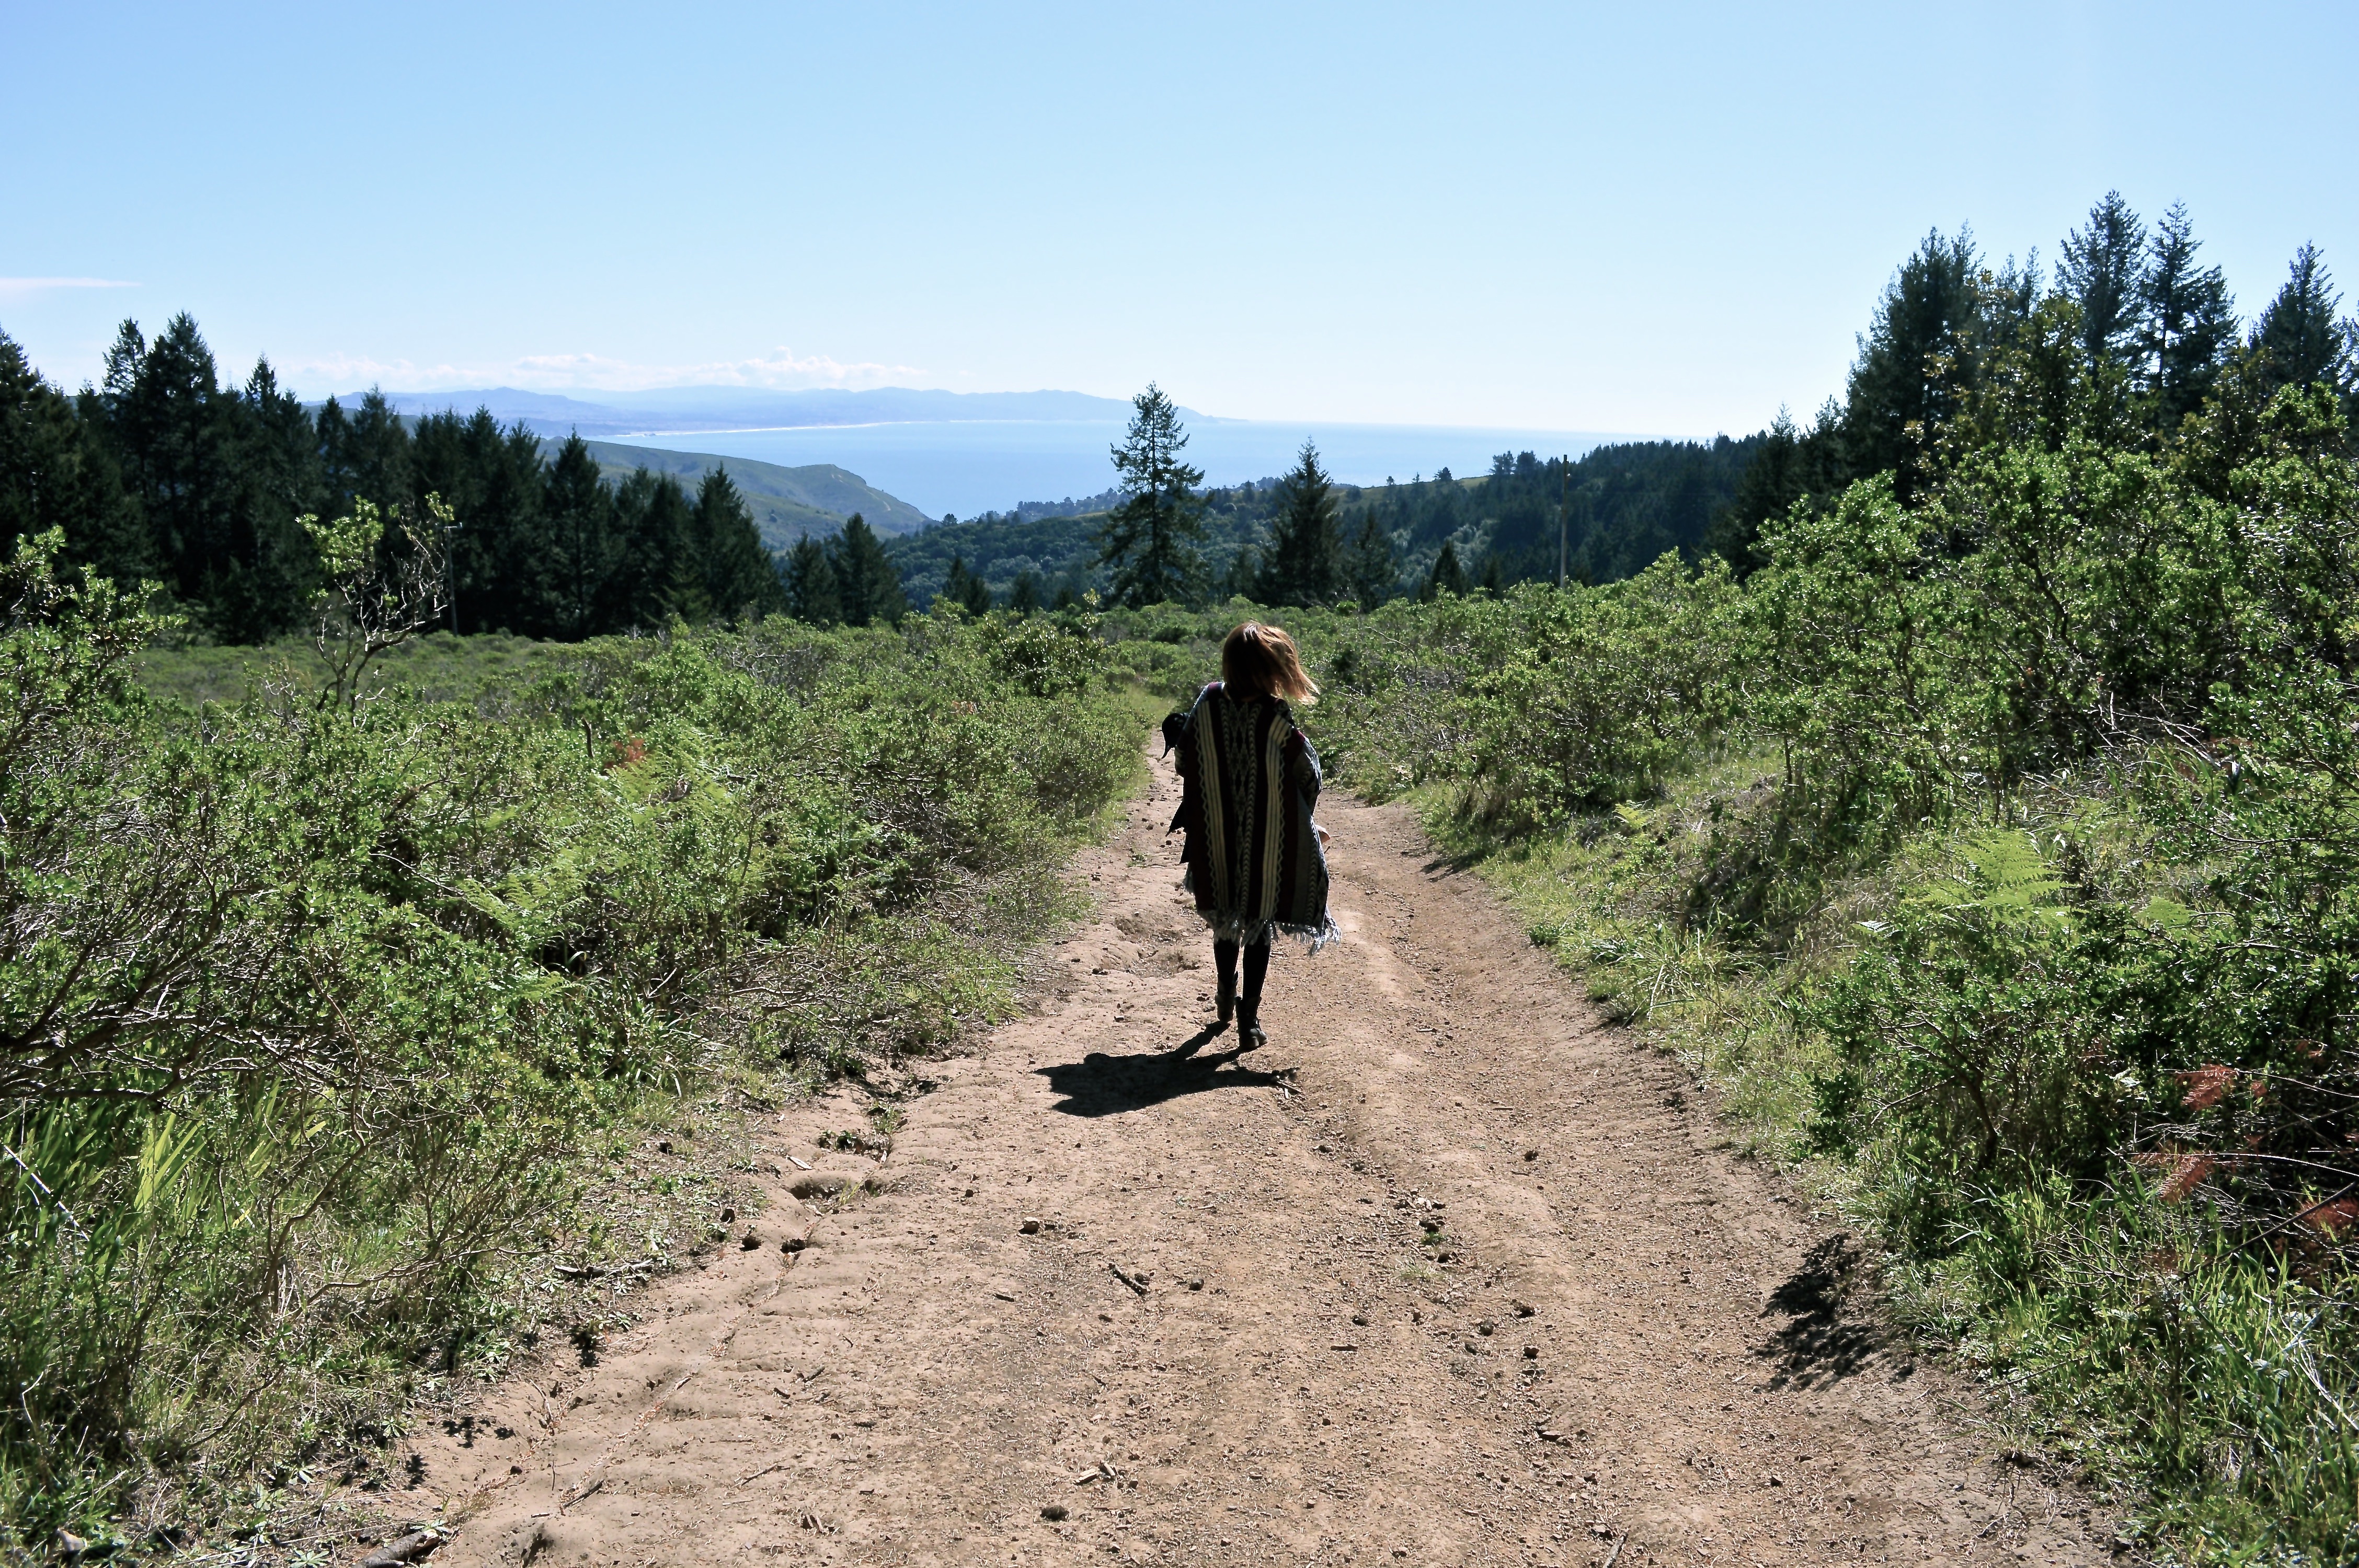
wilderness, walking, mountain, hiking, trail, adventure, soil, ridge, geology, sports, backpacking, ecosystem